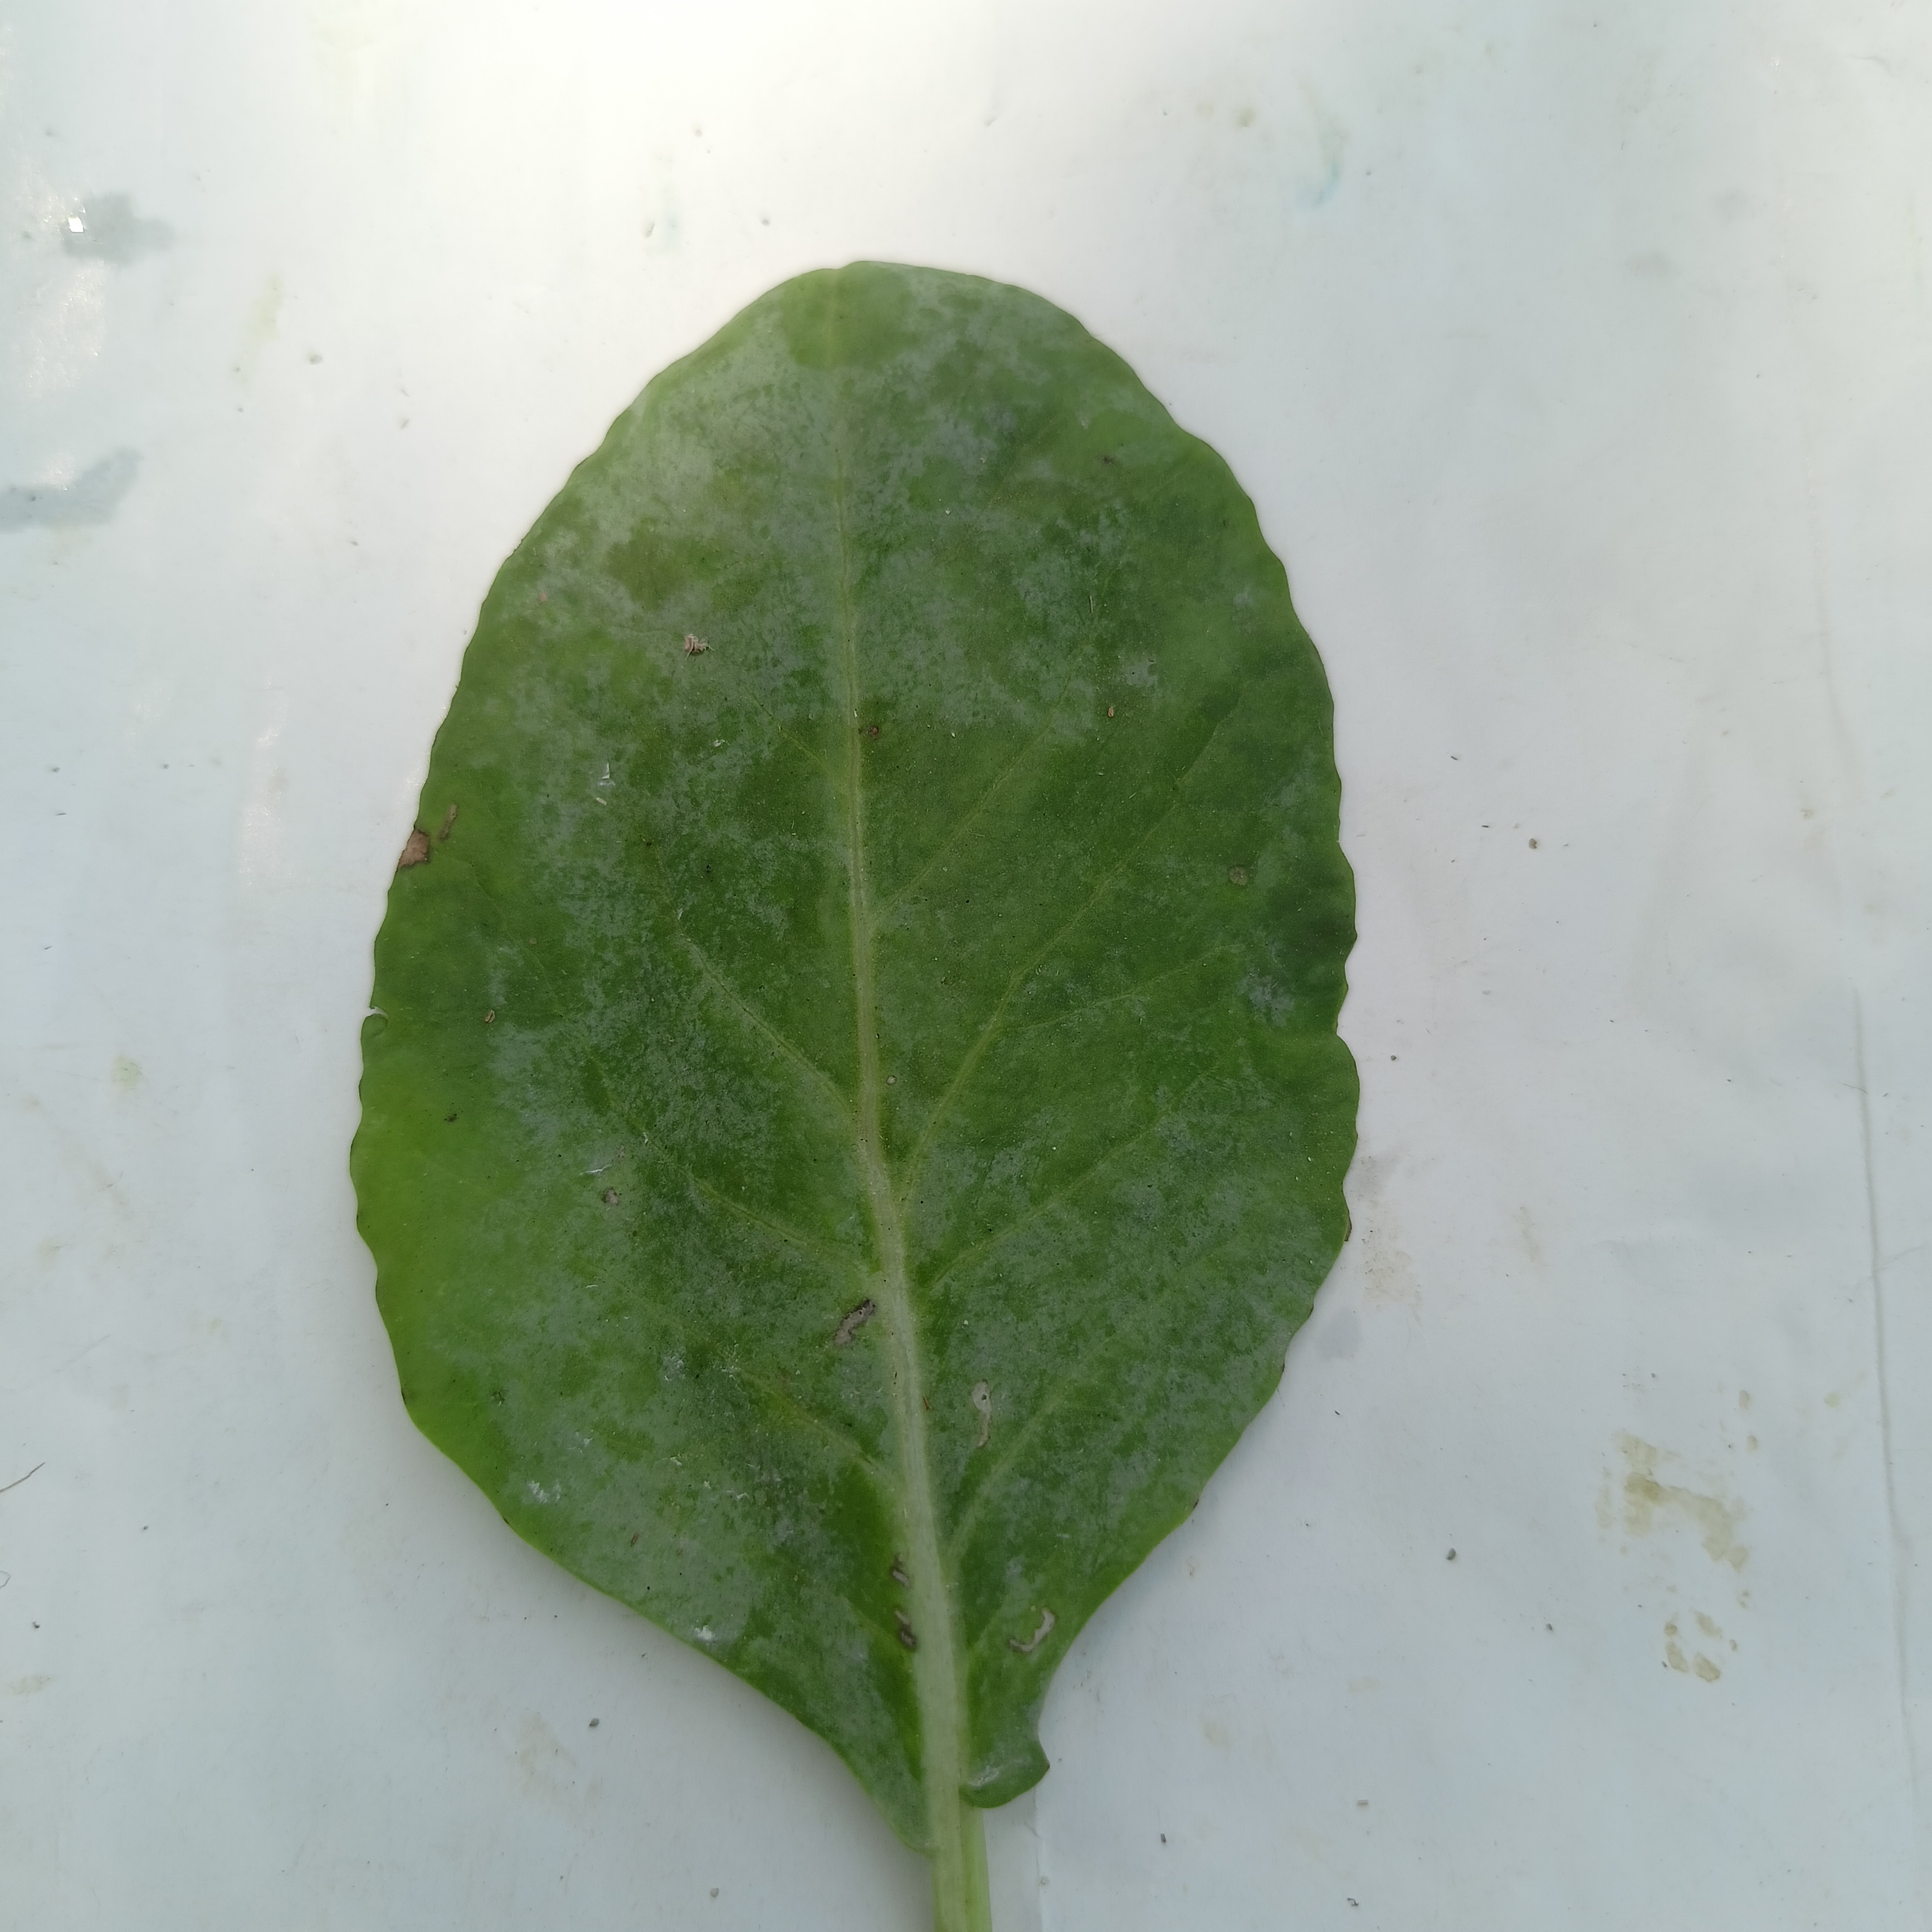
Label: Healthy